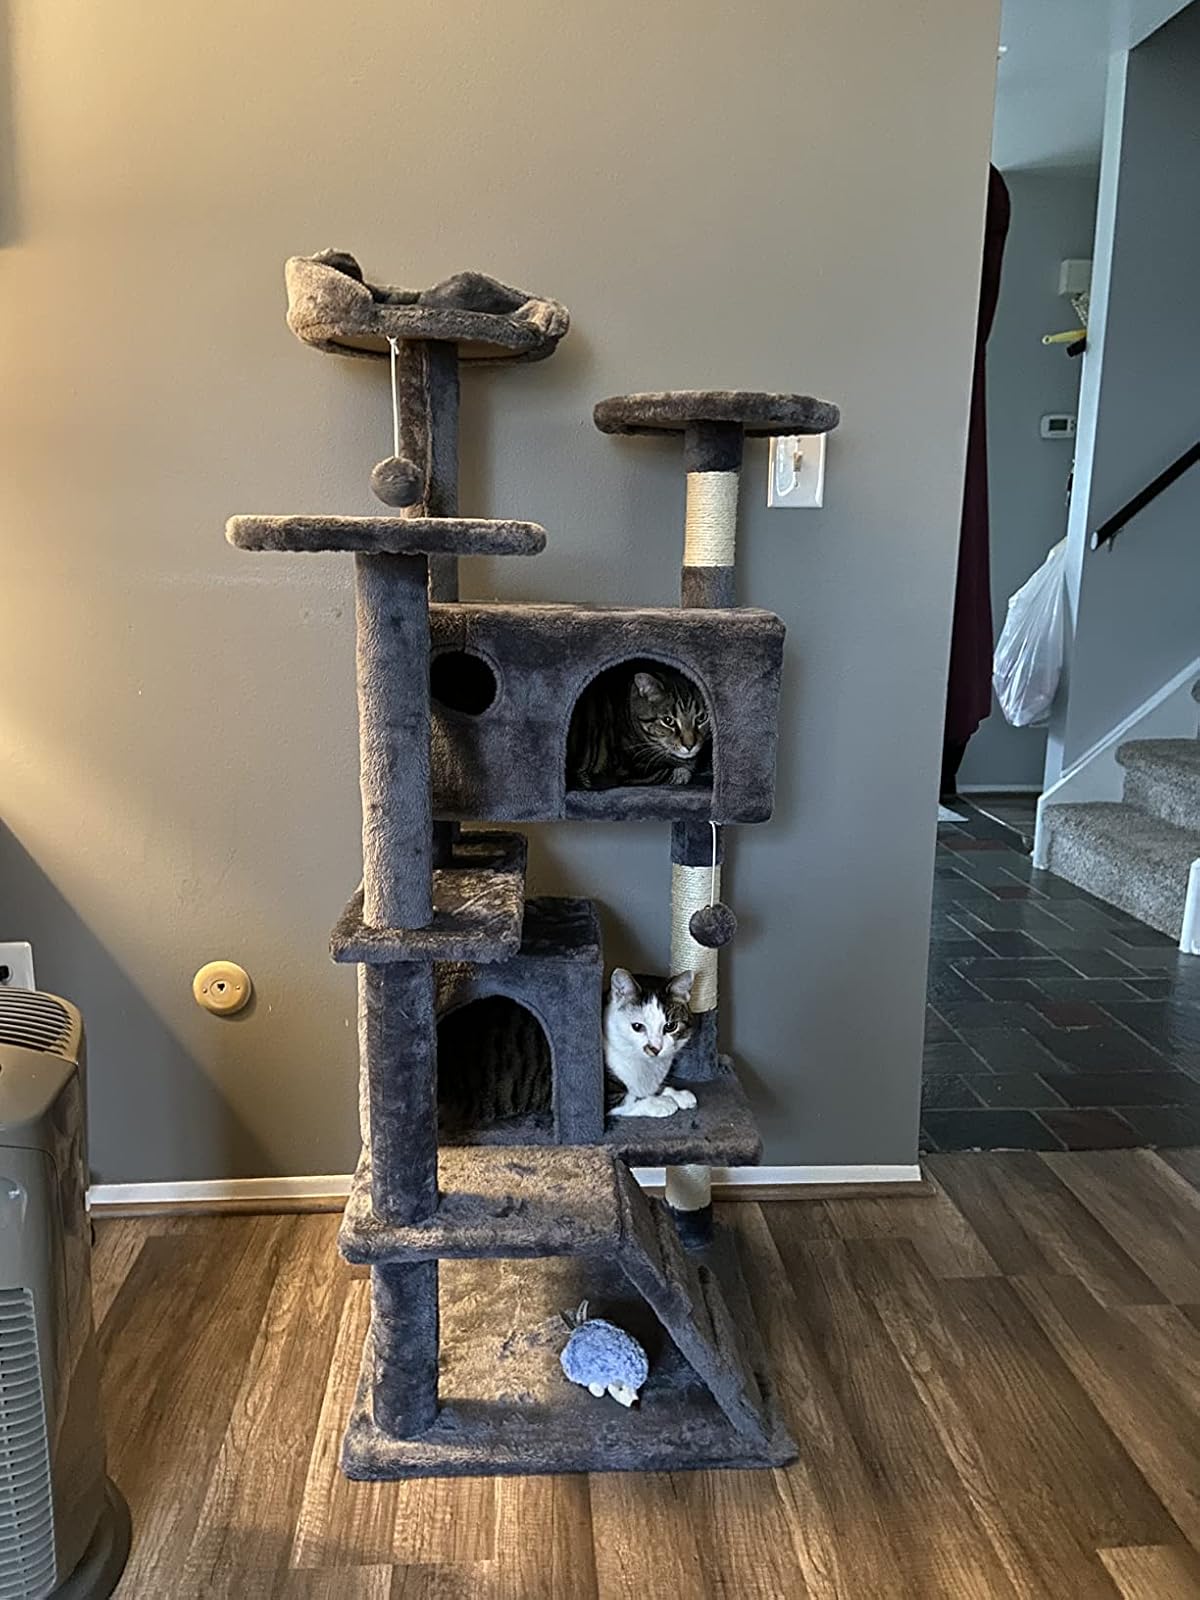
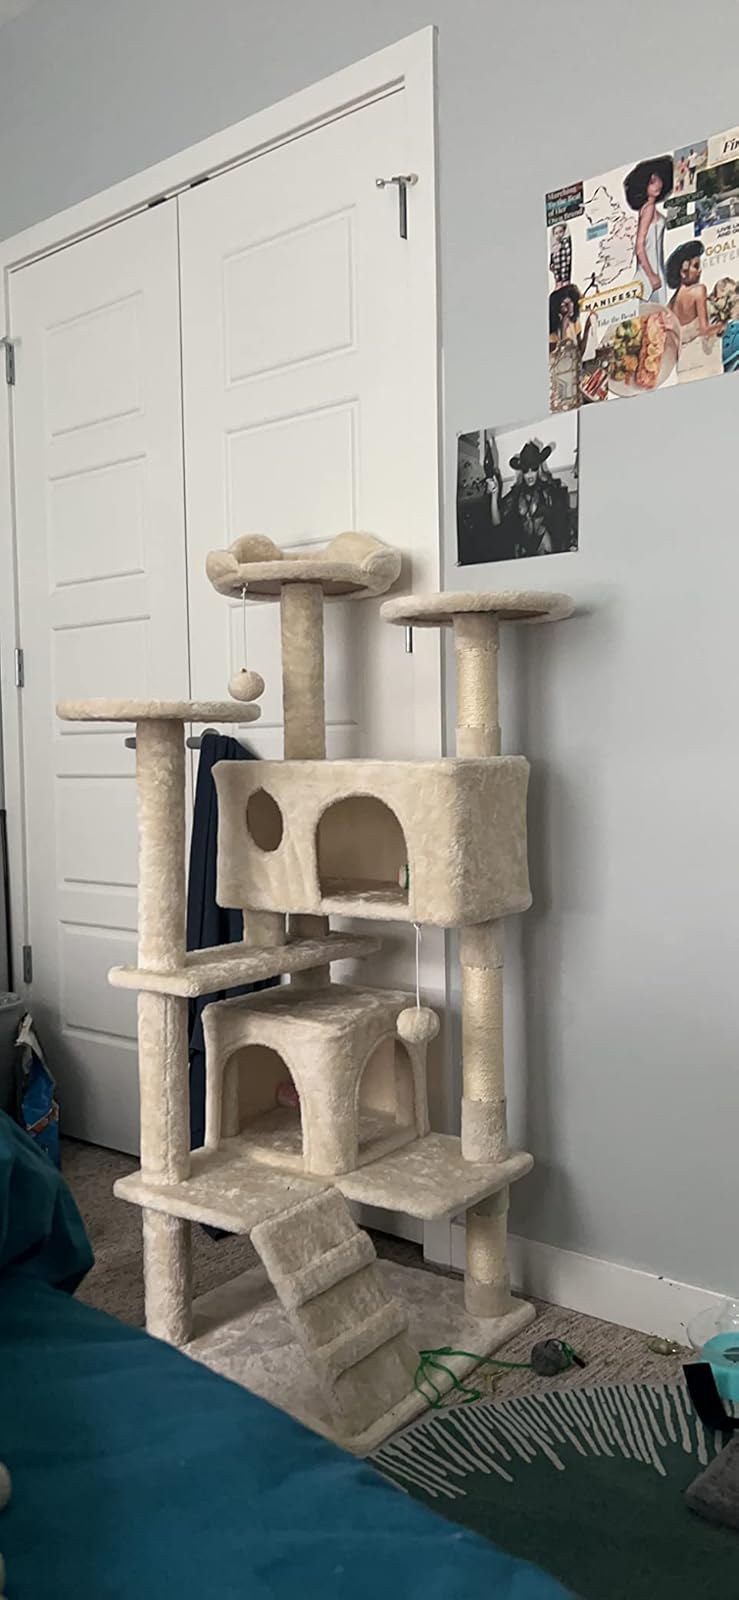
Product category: items_cat tree
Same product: no